Pistolerismo

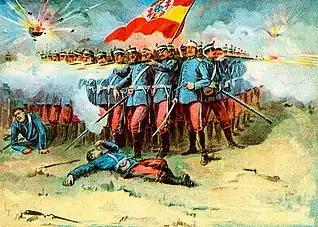
Iconographic representation of a Spanish garrison during the American-Spanish war of 1898

The Spanish Liberal State was built on three main elements: the monarchy, the Catholic Church and the army. After the death of Alfonso XII in 1885, his posthumous child Alfonso XIII became king of Spain. He reigned until the birth of the Second Spanish Republic in 1931.